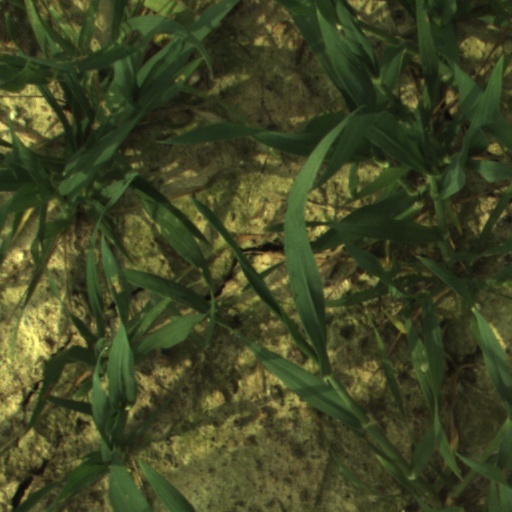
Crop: wheat